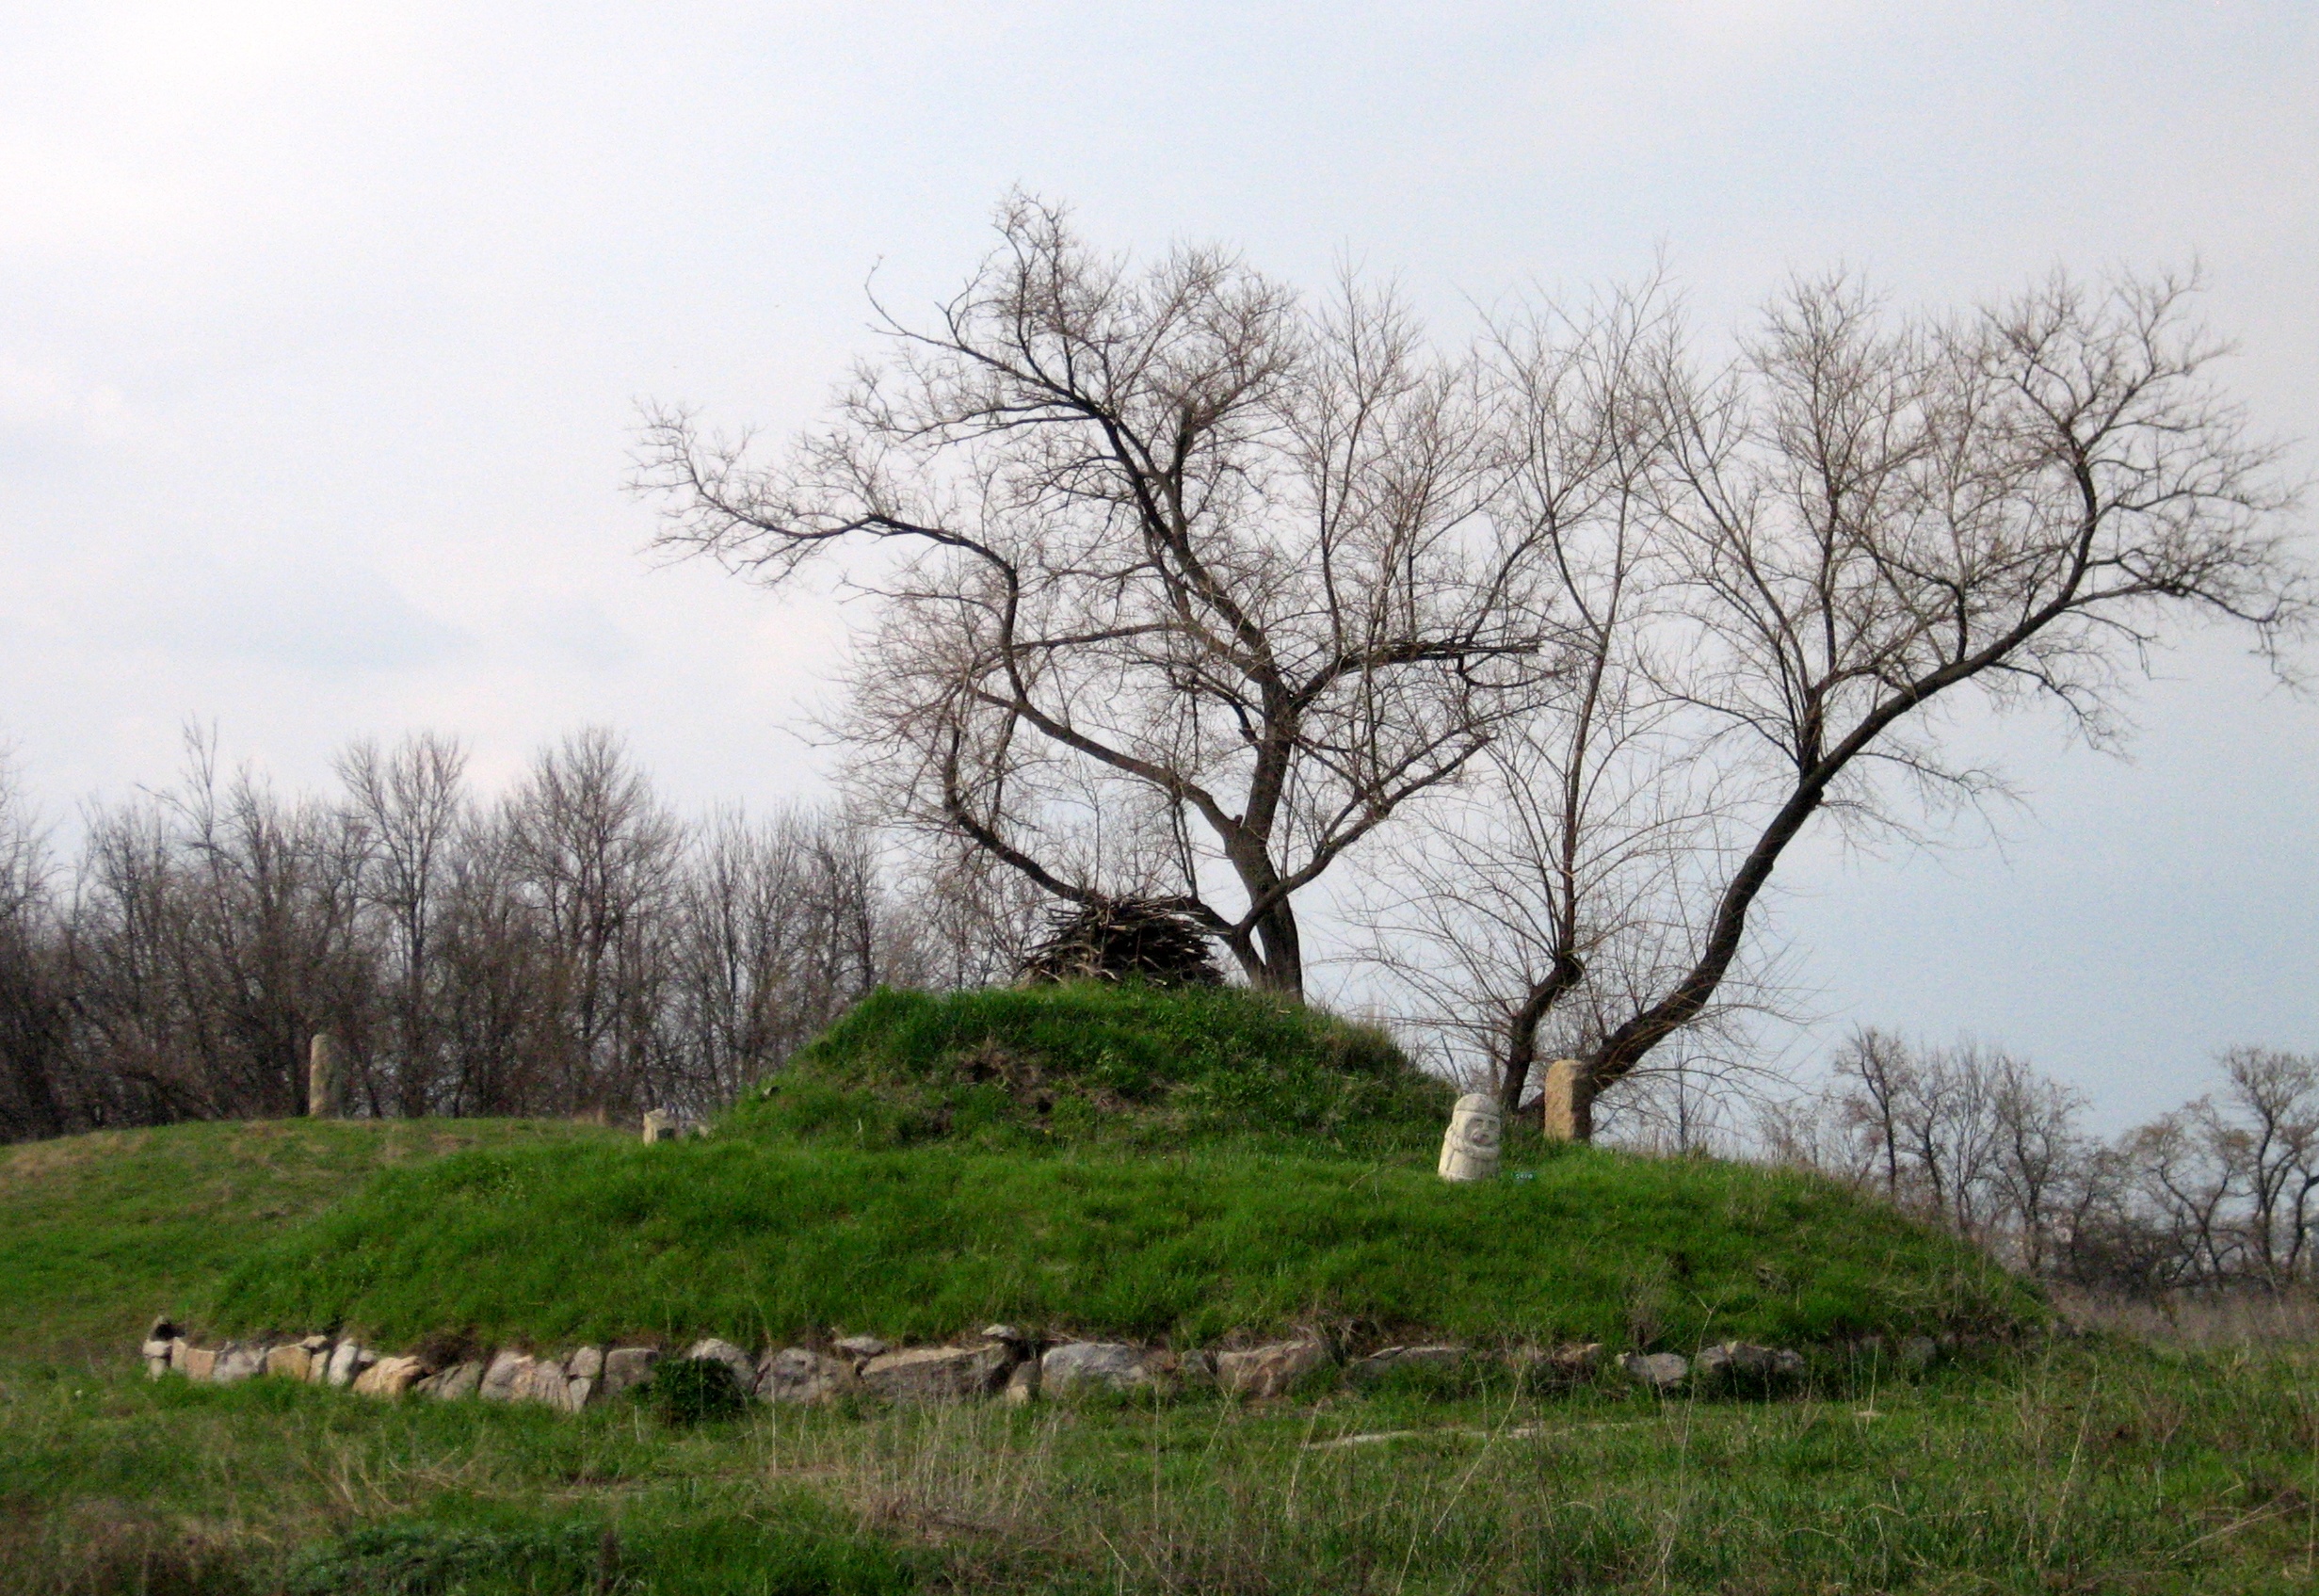
landscape, nature, tree, mysterious, pagan, labyrinth, statues, woody plant, vegetation, branch, plant, sky, grass, woodland, spring, meadow, field, hill, pasture, grassland, shrubland, grove, rock, prairie, grass family